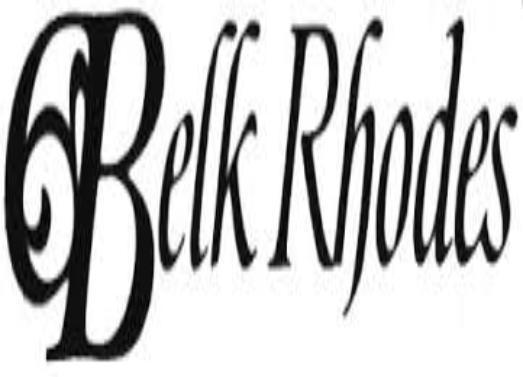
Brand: Belk
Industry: Necessities